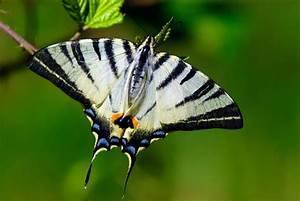
butterfly